Thomas Maclear

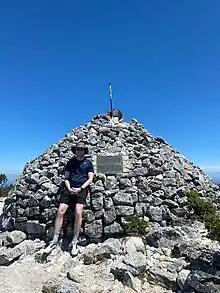
Maclear's Beacon, Table Mountain, Cape Town, 2023

Between 1841 and 1848, Maclear would be occupied in performing a geodetic survey for the purpose of recalculating the figure of the Earth (its dimensions and shape) via an arc measurement. He caused a beacon to be erected on top of Table Mountain which was used as a triangulation station for the checking of de Lacaille's arc measurement.